HMS Boadicea (H65)

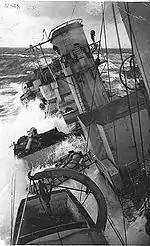
A view of "Boadicea"s stern in heavy weather

Repairs at Portsmouth lasted until 14 February 1941 and included the installation of a Type 286 short-range surface search radar. Upon completions, the ship was assigned to Home Fleet and participated in the search for the German battleships and which had broken out into the North Atlantic. In March, "Boadicea" was transferred to the 4th Escort Group at Greenock for convoy escort duties and remained with them until February 1942 when the group was disbanded. She was then assigned to the Western Approaches Command until July. The ship was detached to escort Convoys PQ 15 and Convoy QP 12 to and from Murmansk in April–May. "Boadicea" was refitted between August and October, after which she escorted a convoy to Gibraltar as part of the preparations for Operation Torch, the invasion of French North Africa. She escorted British ships to Oran during the invasion and was struck by a shell from a French on 8 November that did little damage. Three days later, the ship was escorting the empty ocean liner when the latter ship was torpedoed. The destroyer attempted to take the troopship under tow, but was unable to save the ship. "Boadicea" rescued 449 passengers and crew and delivered them to Gibraltar. Upon her return home, the ship was assigned to the 20th Escort Group where she escorted Convoys JW 51A, JW 53 and RA 53 to and from Russia. She was badly damaged by sea ice during the latter convoy in March and required repairs that lasted until May.